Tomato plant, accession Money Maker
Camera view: tilt-top (135 deg); turntable rotation: 150 degrees
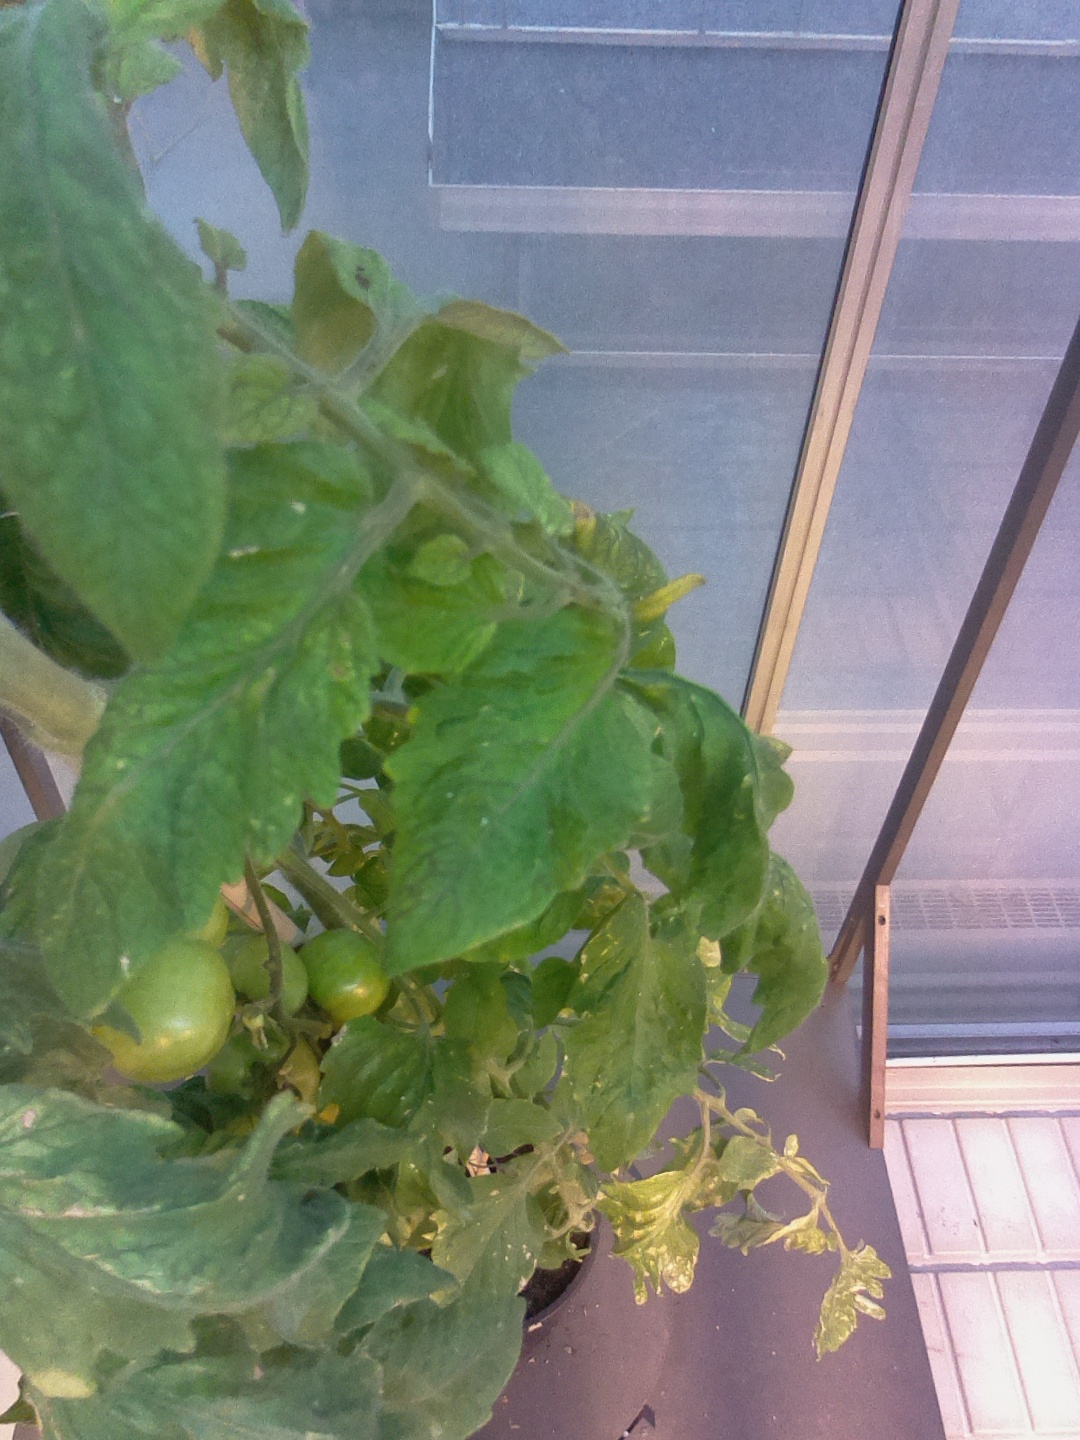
BBCH growth stage 78: 80% -90% of final fruit size